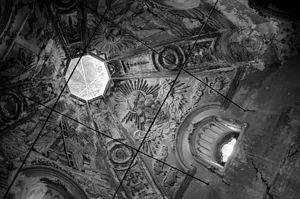
L'accès à cette église est fermé. Elle devrait subir d'intenses travaux de rénovation, ceux-ci ont commencés d'ailleurs, mais ils sont arrêtés. Plus de monnaie, nous dit-on, malgré les investissements soi-disant massifs de la ville pour promouvoir le tourisme. En attendant, une clôture en tôle et un cadenas en interdisent l'accès... Mais nos hôtes connaissent le gardien. Il n'est pas chez lui, et il faut tout un ramdam pour le trouver, puis une difficile négociation (inimaginable de faire cela sans être du coin, encore moins si on ne parle pas Russe). Finalement, la gardienne nous ouvre, nous accompagne à l'intérieur, et ne cesse de nous lancer des regards suspicieux, durant toute la visite. Il y a déjà quelques graffitis sur les murs, ils datent d'avant la clôture. J'imagine que la gardienne ne veut surtout pas perdre son poste, et que l'histoire des touristes français qui veulent visiter ce coin perdu n'emporte que modérément sa conviction. En attendant, les bas-reliefs et ce qui reste des peintures est magnifique. En partant, je suis triste de penser à cette église abandonnée qui n'a pas les travaux qu'elle mérite.
L'église de l'Élévation de la Croix à Tobolsk est un des meilleurs exemple du baroque sibérien de la ville de Tobolsk. Elle est située dans la ville, près du pont Abramov, sur les berges de la rivière Irtych. La première pierre de l'édifice a été posée en 1754 et elle a été achevée en 1771. Ce sont des marchands du nom de Medvedev qui ont financé sa construction.